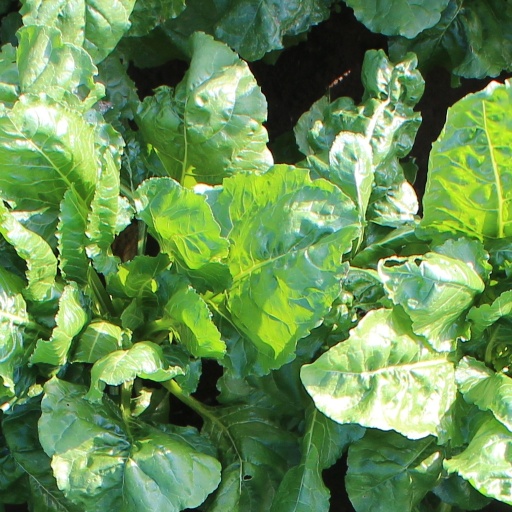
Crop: sugar beet